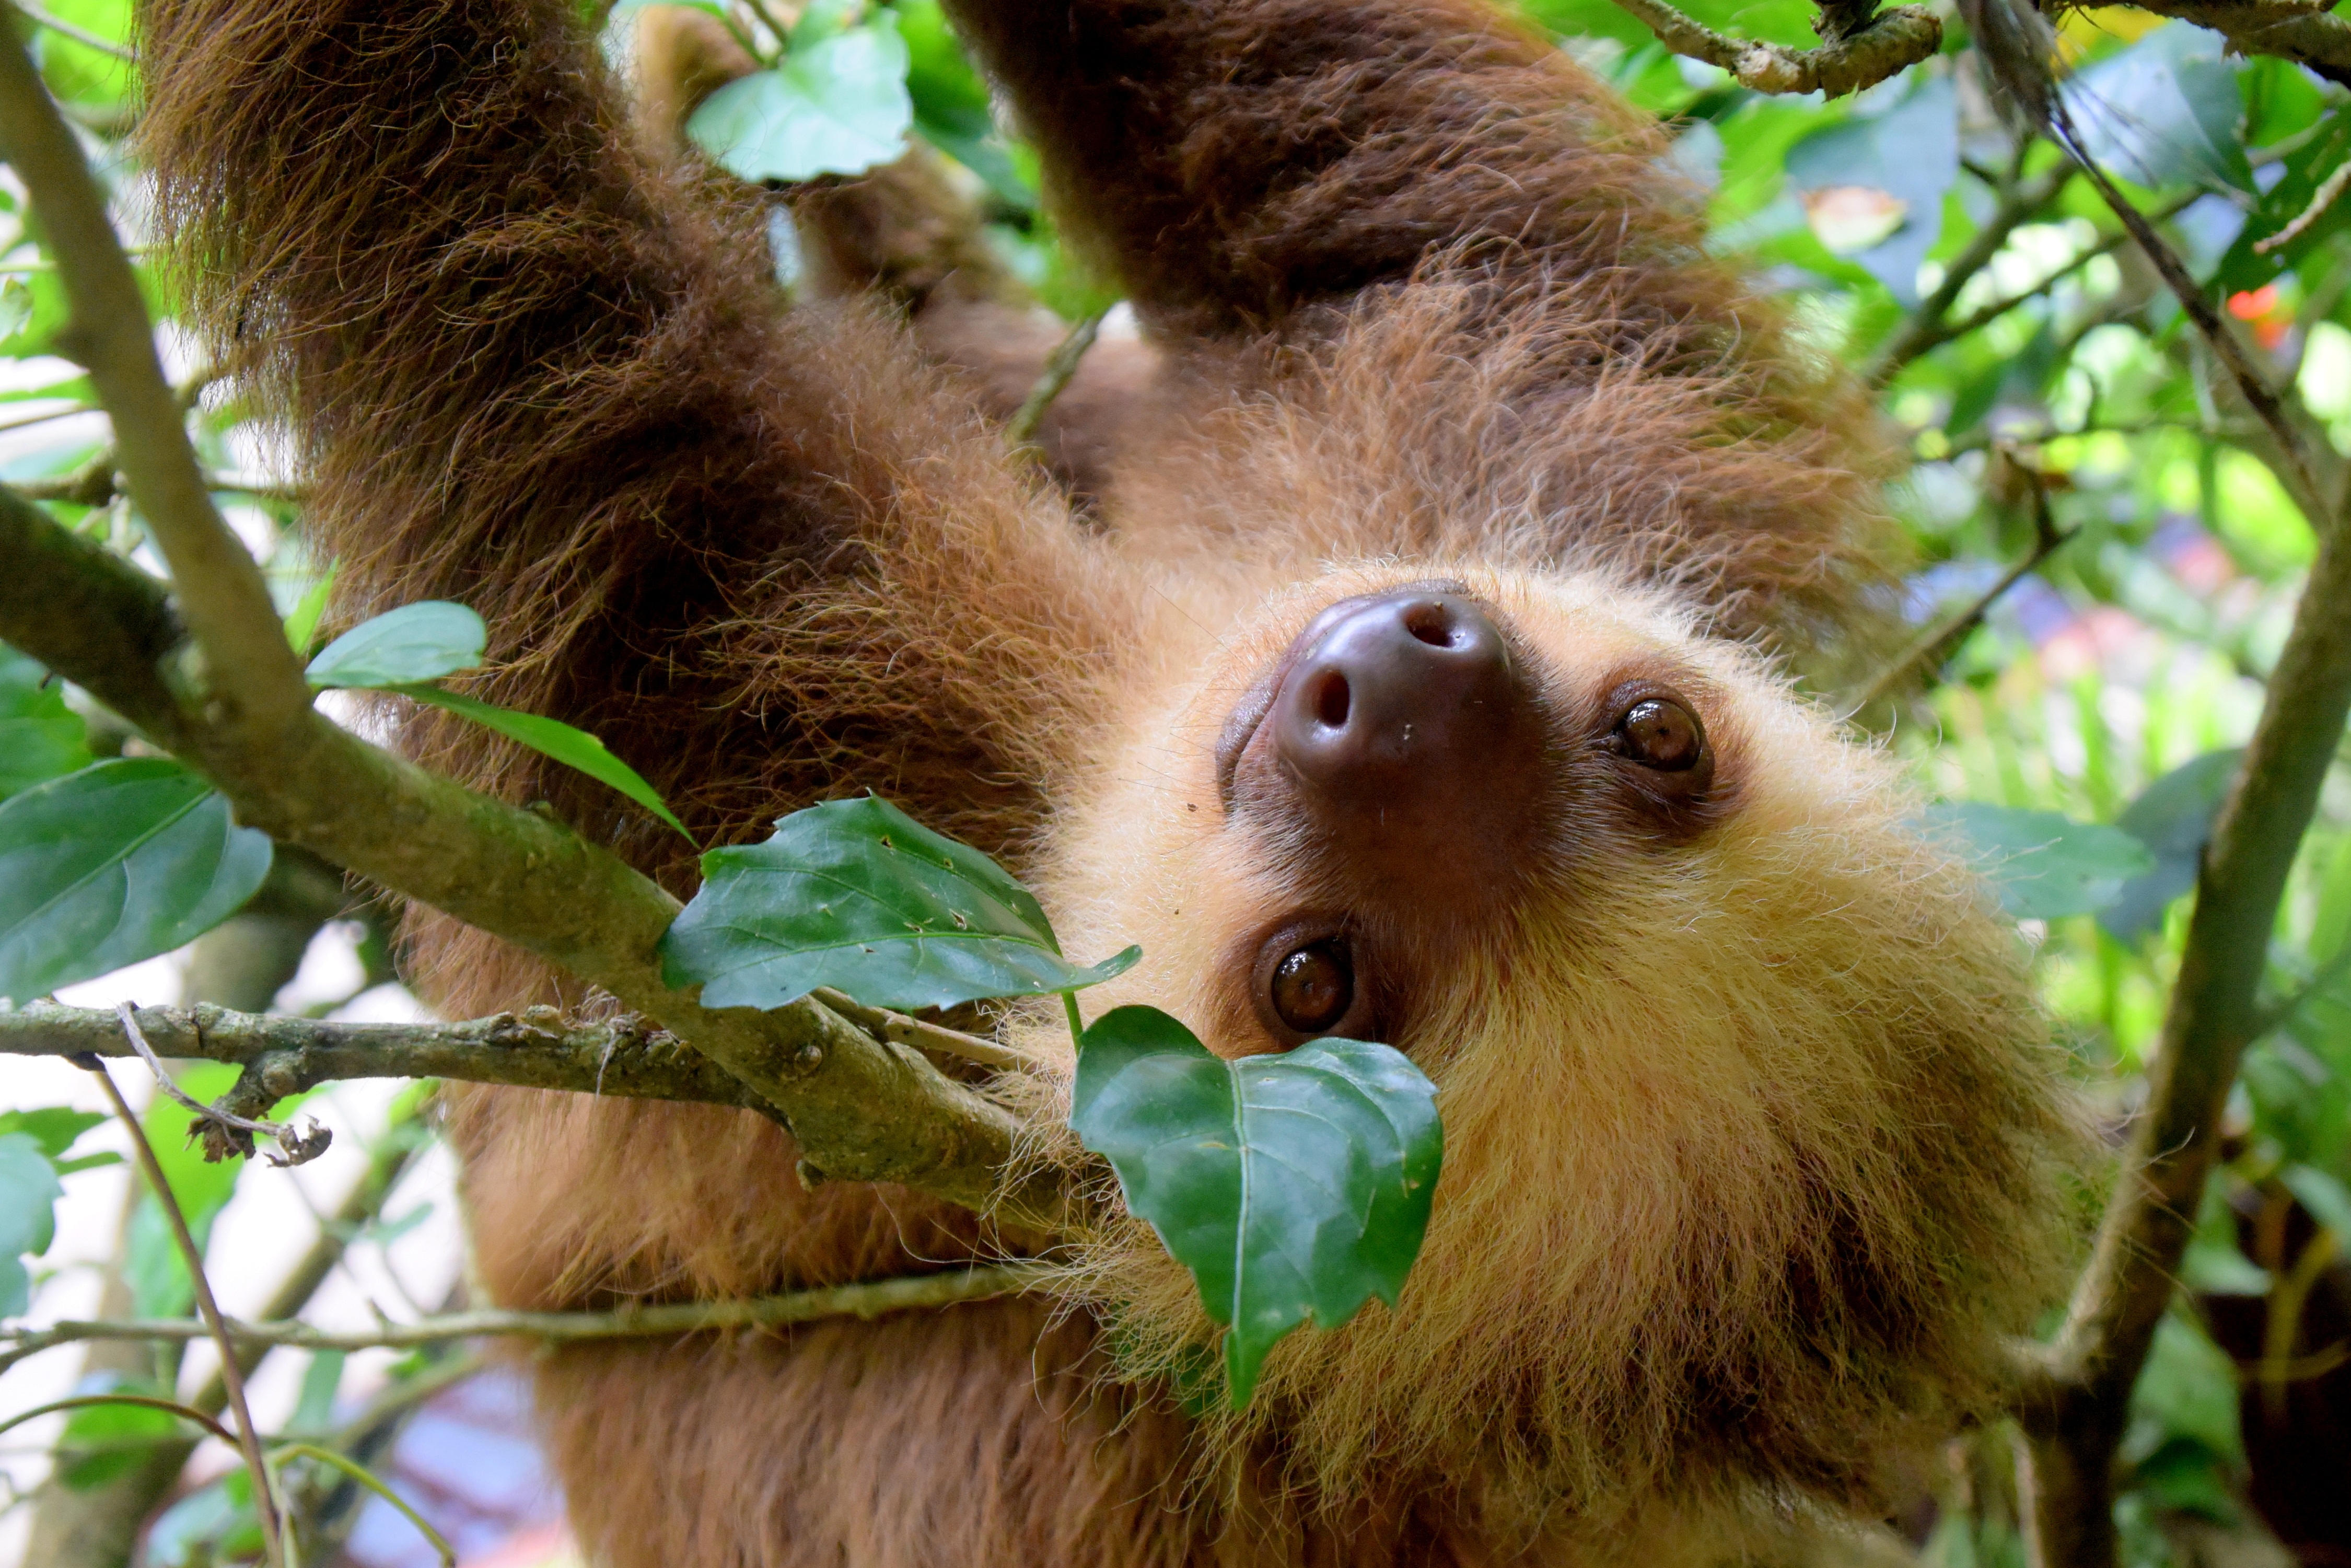
nature, travel, wildlife, zoo, jungle, mammal, fauna, sloth, primate, orangutan, rainforest, vertebrate, costa rica, capuchin monkey, new world monkey, tufted capuchin, white headed capuchin, three toed sloth, puerto viejo